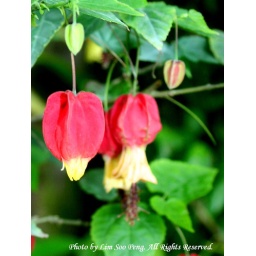
Three lantern-like red flowers are seen in a small cluster, These plants are available for sale at RM12.00 per pot.